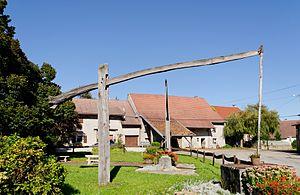
Cet article recense les monuments historiques du Territoire de Belfort, en France.